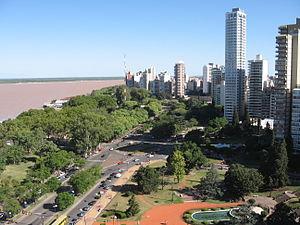
Lionel Messi, parfois surnommé Leo Messi, né le 24 juin 1987 à Rosario, est un footballeur international argentin évoluant au poste d'attaquant au FC Barcelone.